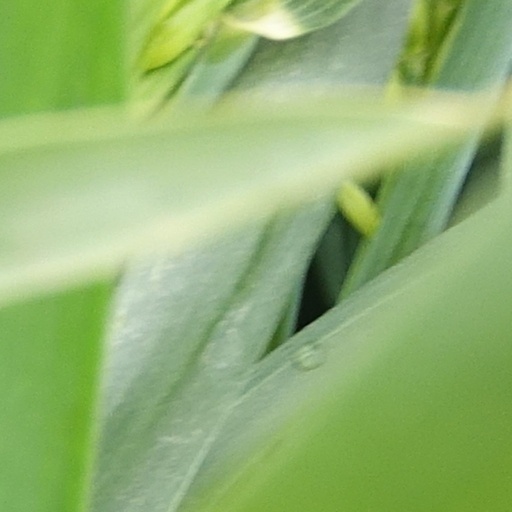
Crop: wheat